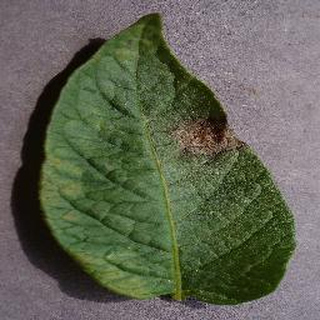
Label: potato_late_blight